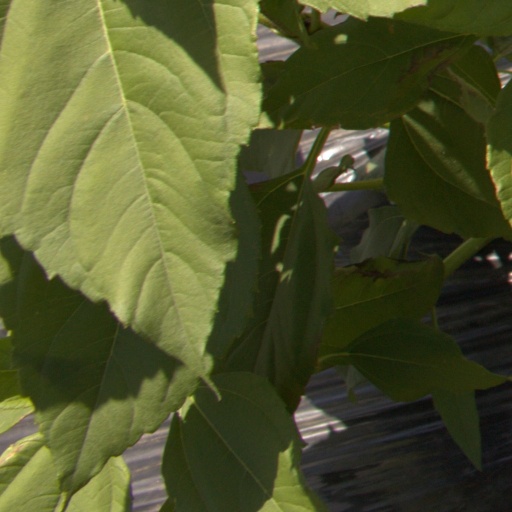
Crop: Jerusalem artichoke